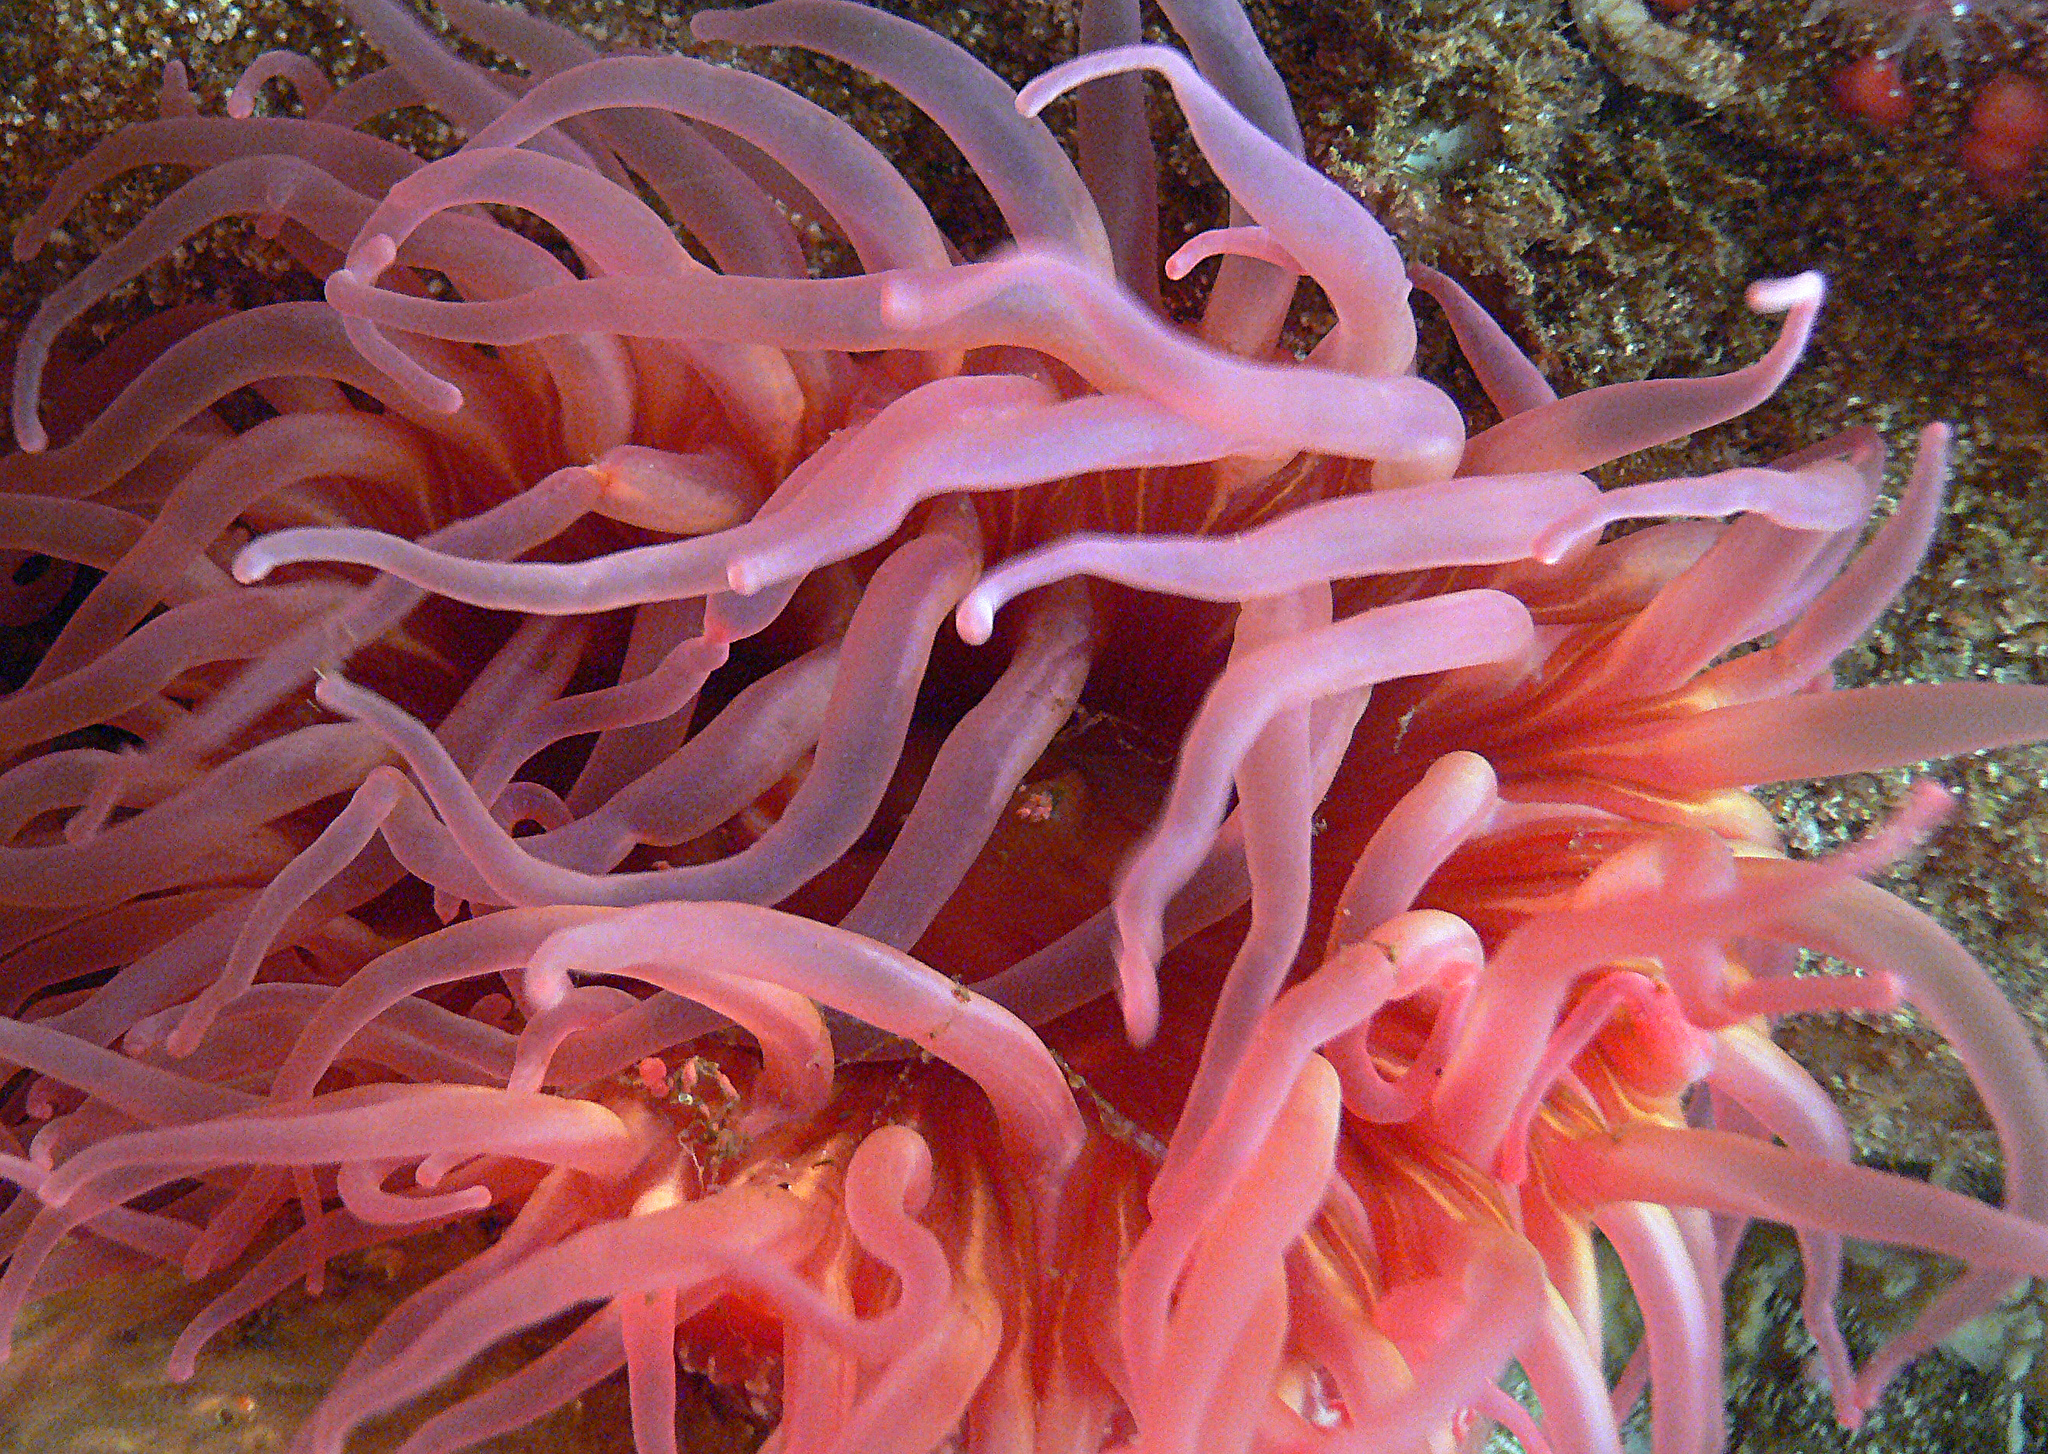
nature, flower, underwater, biology, jellyfish, fish, coral, invertebrate, aquarium, cnidaria, animals, crabs, marine, fishintanks, montereyaquarium, invertebrates, anthozoa, anemones, anemone, plantsandanimals, appleanemone, fisheatinganemone, crustaceans, montereybayaquarium, californiawildlife, sea anemone, marine biology, marine invertebrates